Sacramento, California

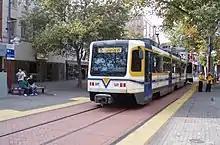
The SacRT light rail

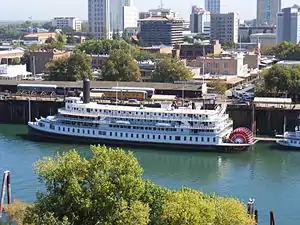
Old Sacramento's riverfront docks

The Los Rios Community College District consists of several two-year colleges in the Sacramento area—American River College, Cosumnes River College, Sacramento City College, and Folsom Lake College, plus a large number of outreach centers for those colleges. Sierra College is on the outskirts of Sacramento in Rocklin.